2015 Paris–Nice

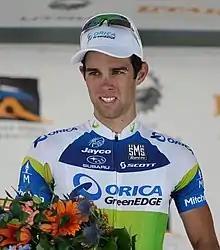
Michael Matthews, photographed in 2013, winner of stage three

The first road stage of the race took the riders over an almost entirely flat course south from Saint-Rémy-lès-Chevreuse to Contres. There was one climb in the day's racing – the Côte de Bel Air – after .